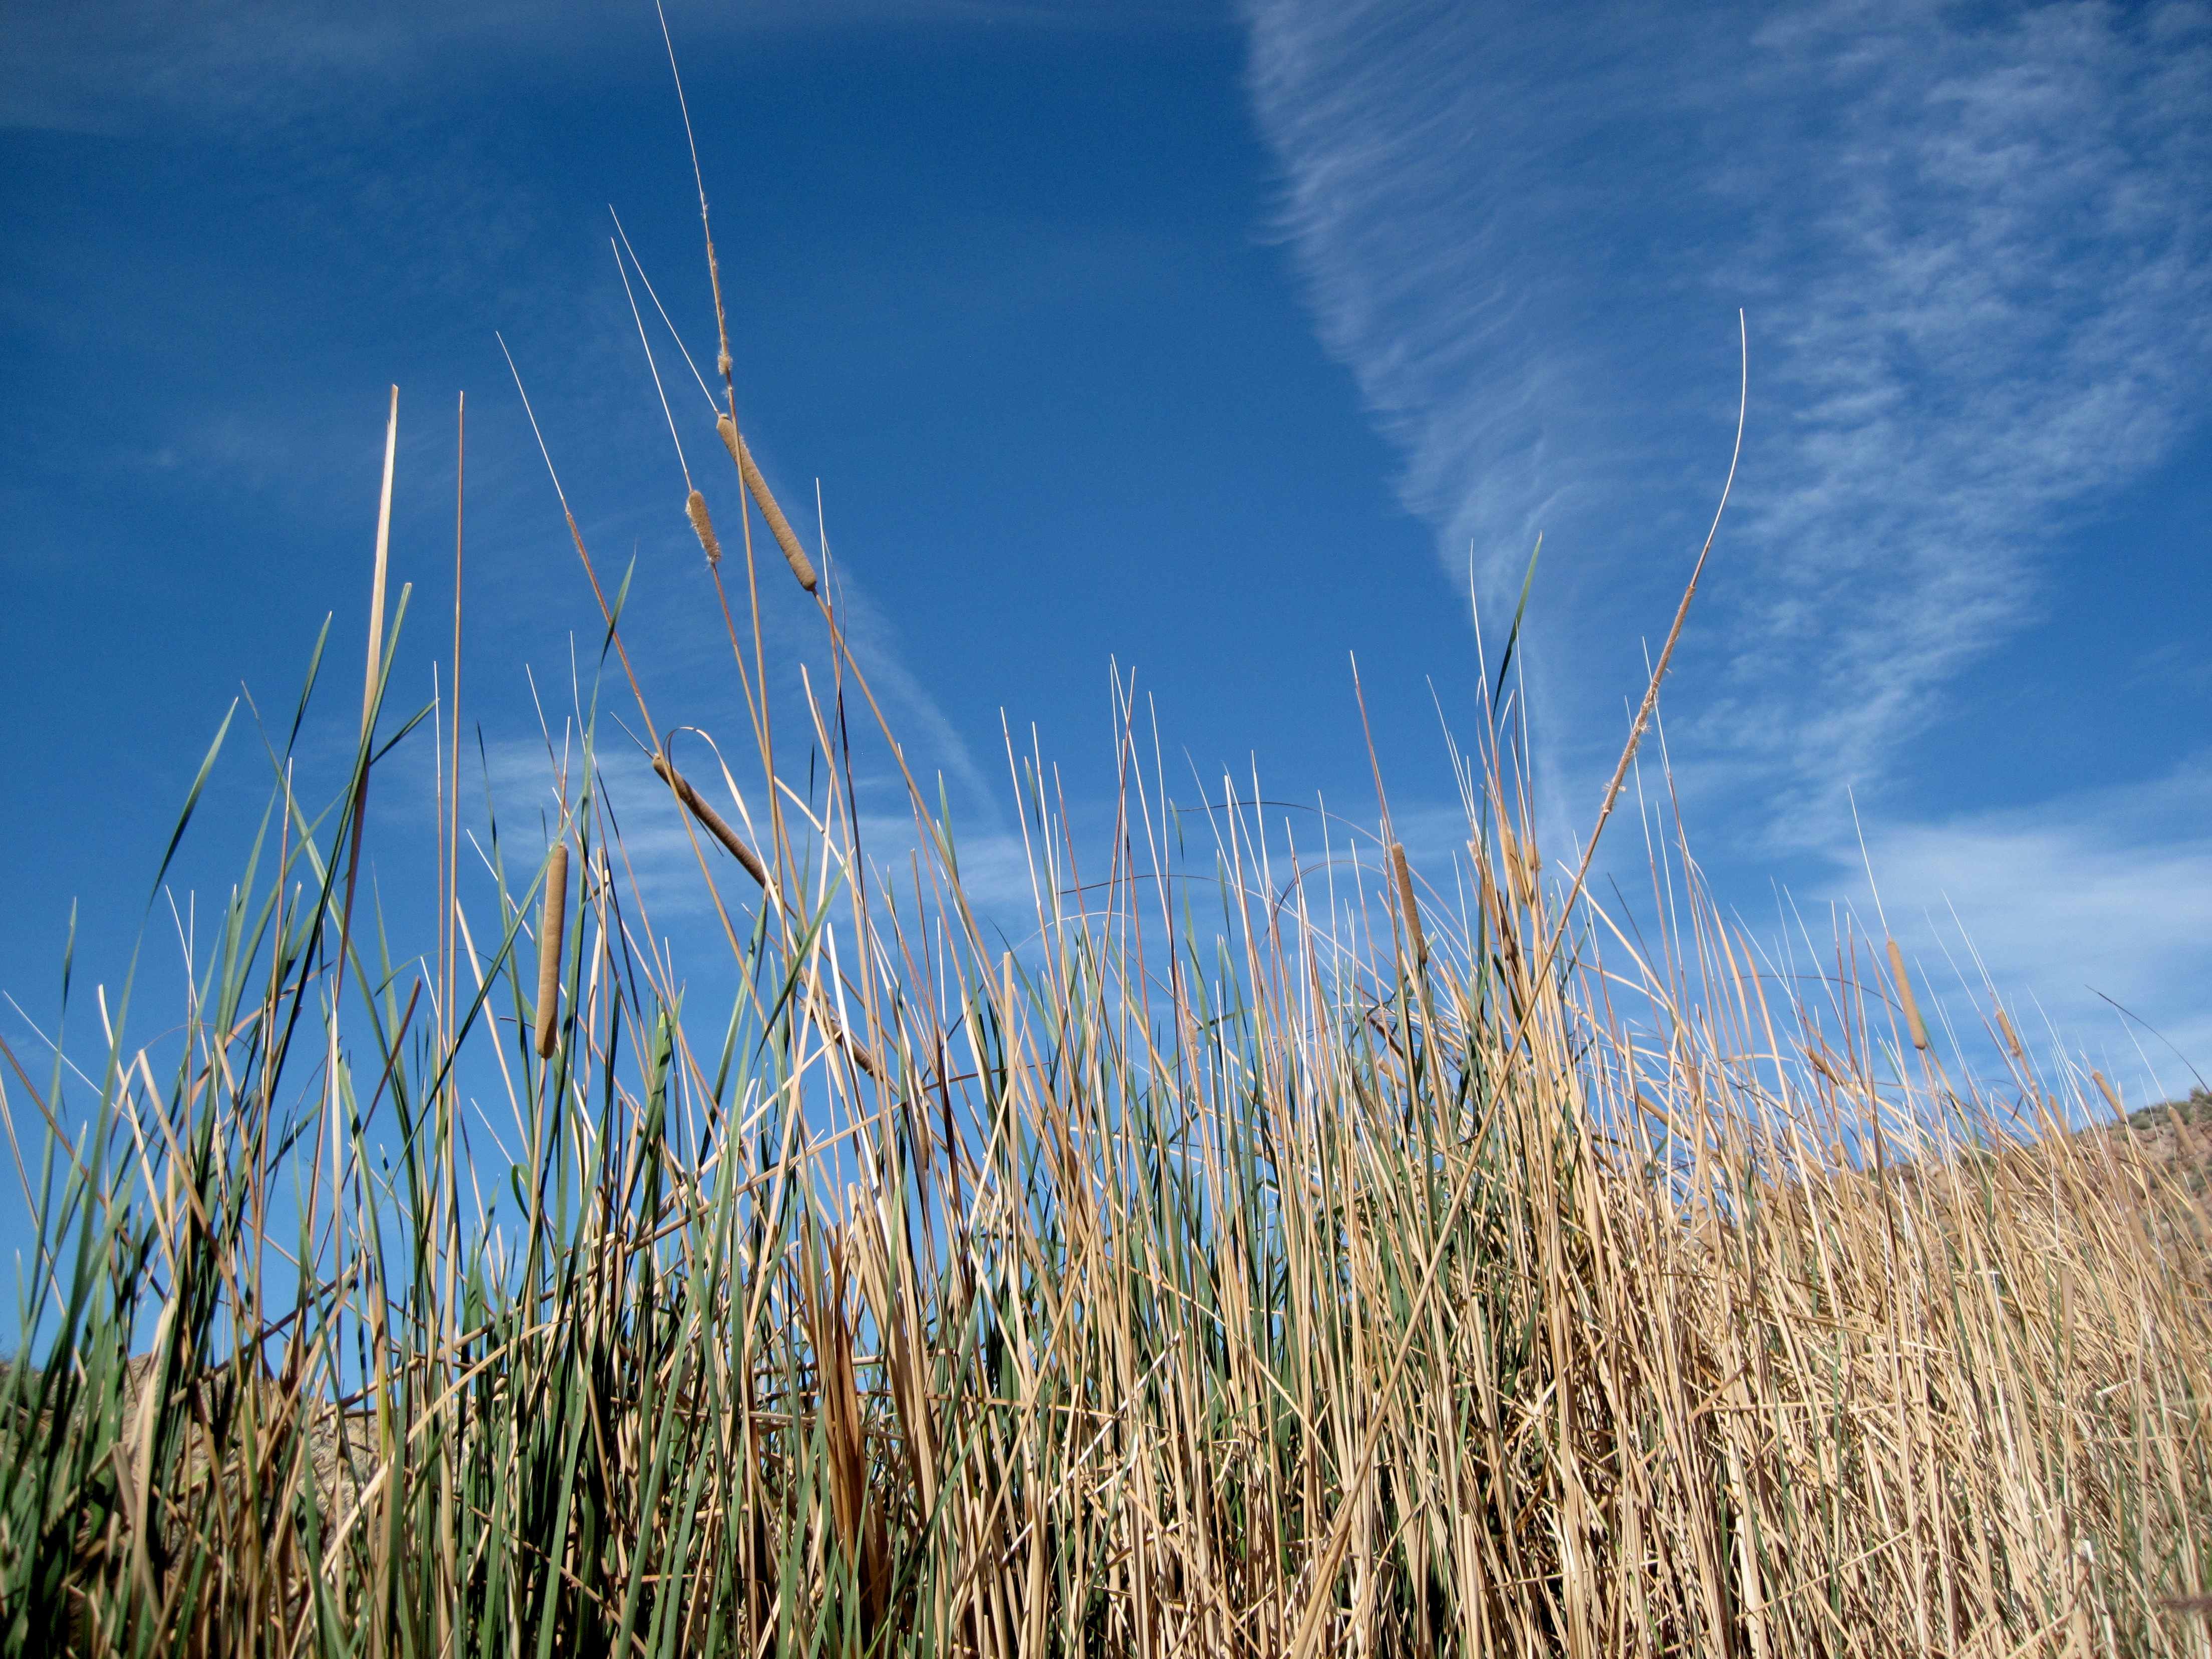
grass, cloud, plant, sky, field, meadow, wheat, prairie, sunlight, wind, food, crop, agriculture, grassland, flowering plant, grass family, plant stem, land plant, phragmites